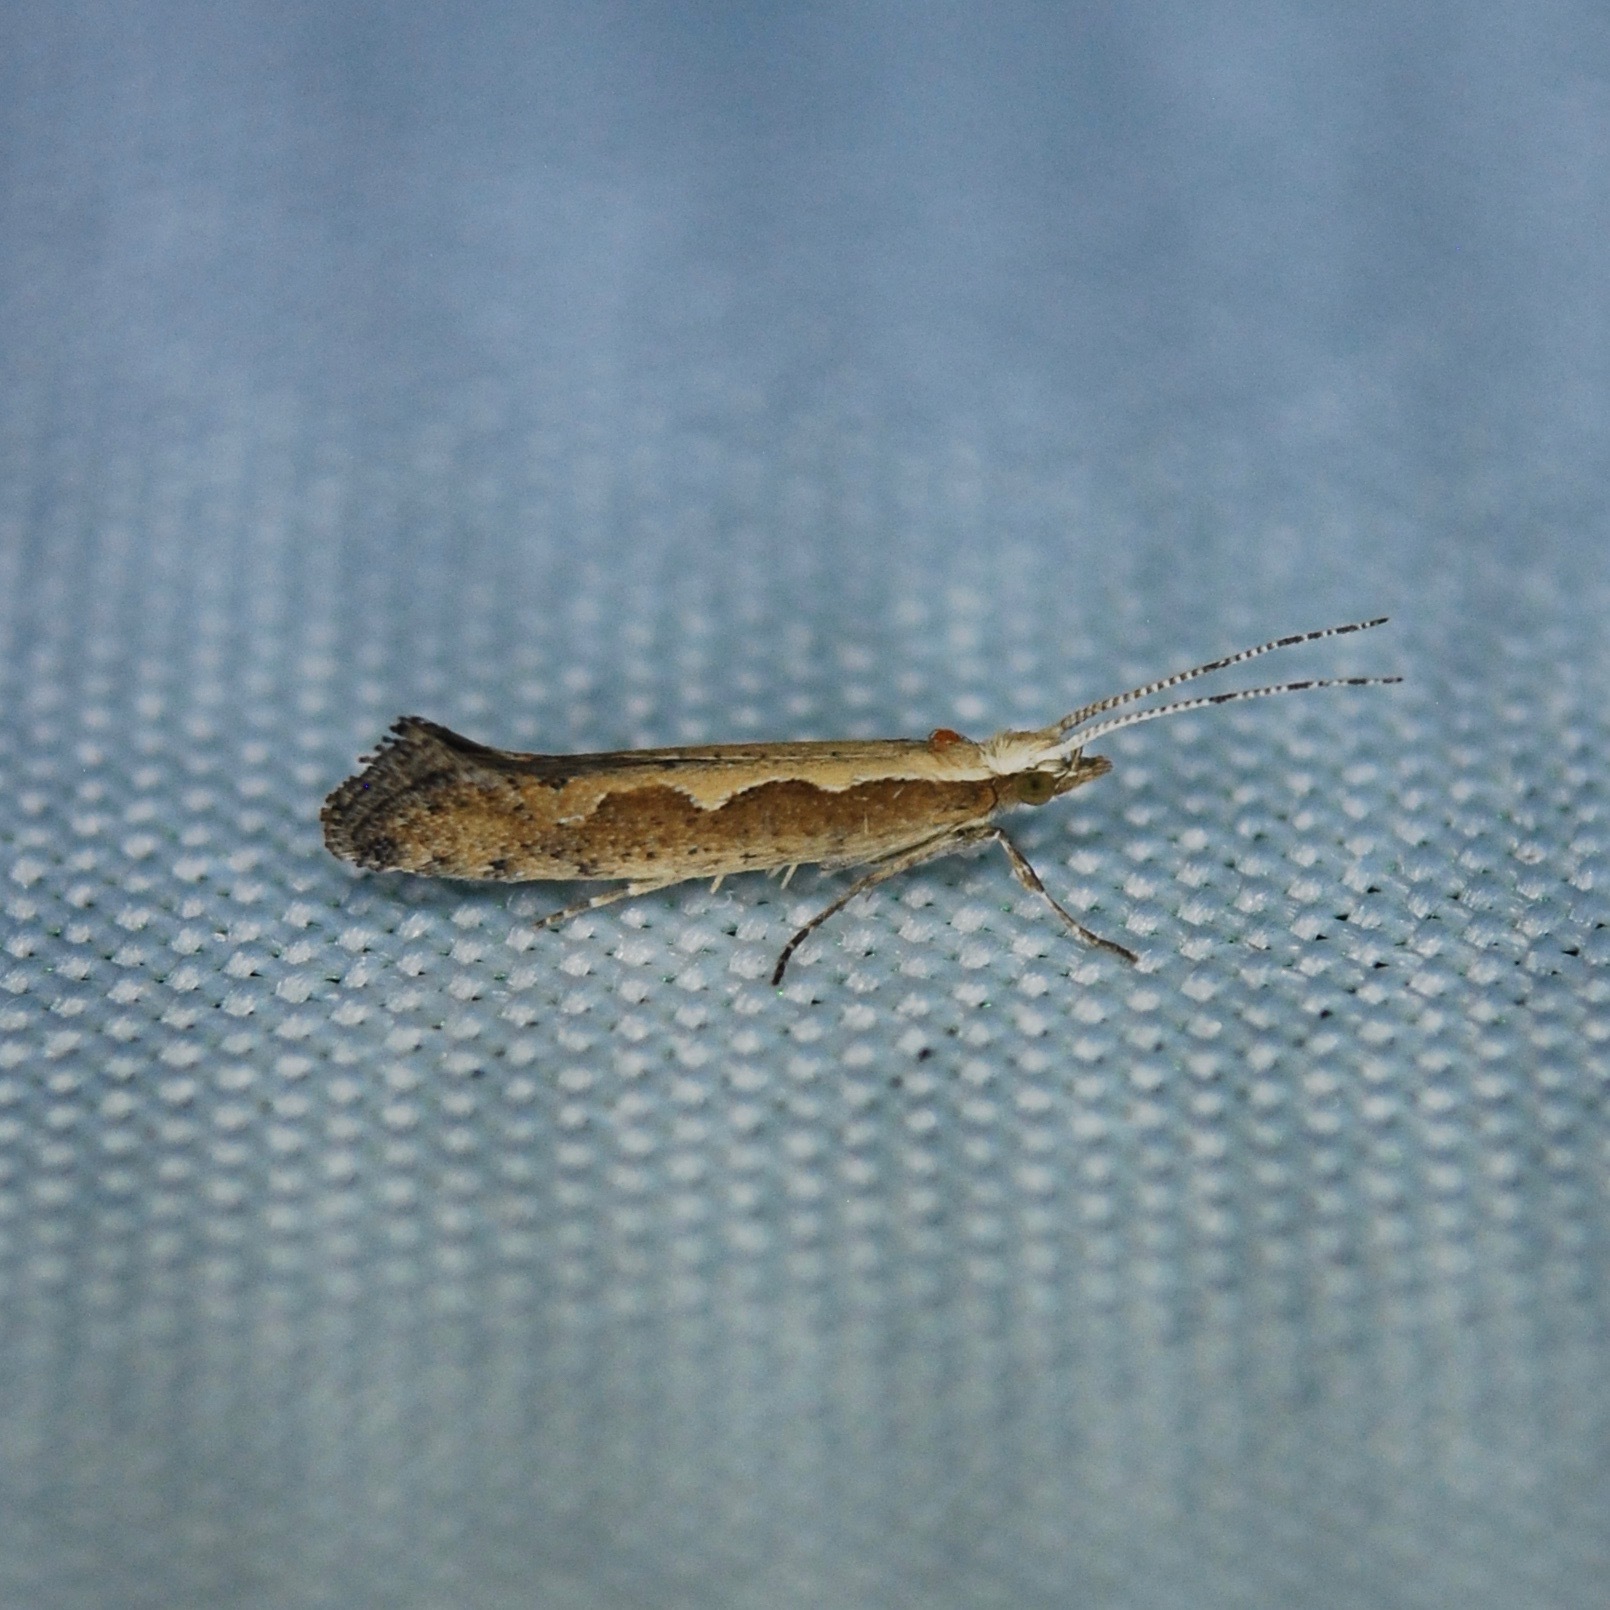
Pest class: diamondback_moth